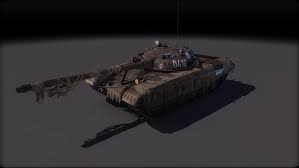
Label: Tank